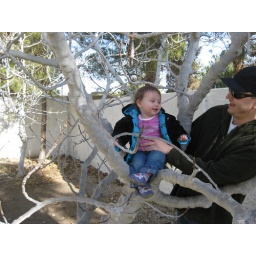
Eden discovers being half monkey to be useful in tree climbing.